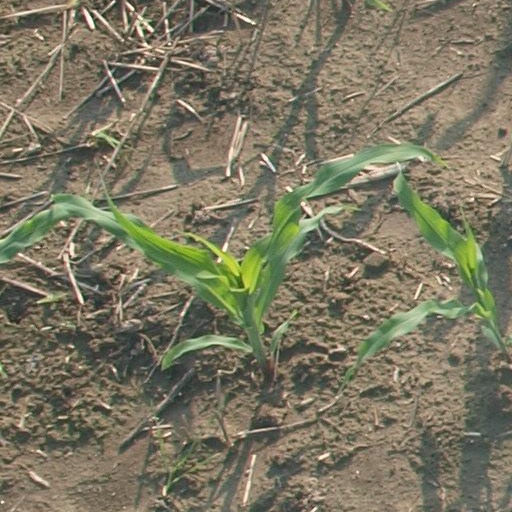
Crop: maize; corn